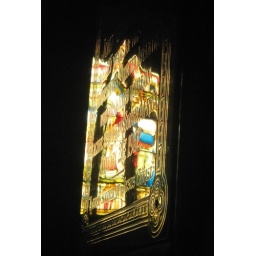
stained glass window reflected in brass memorial plaque